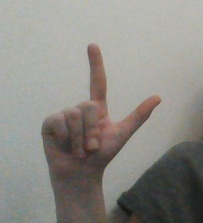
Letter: laam